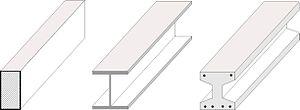
En physique, la flexion est la déformation d'un objet sous l'action d'une charge. Elle se traduit par une courbure. Dans le cas d'une poutre, elle tend à rapprocher ses deux extrémités. Dans le cas d'une plaque, elle tend à rapprocher deux points diamétralement opposés sous l'action.
En ingénierie des structures, et plus spécifiquement en théorie des poutres, la rotule plastique est utilisée pour effectuer du dimensionnement et décrire la déformation d'une poutre soumise à un moment de flexion dans le domaine plastique. En génie parasismique la rotule plastique est également un dispositif d'amortissement permettant une rotation avec déformation plastique d'une connexion de colonne rigide.
La théorie des poutres est un modèle utilisé dans le domaine de la résistance des matériaux. On utilise deux modèles :